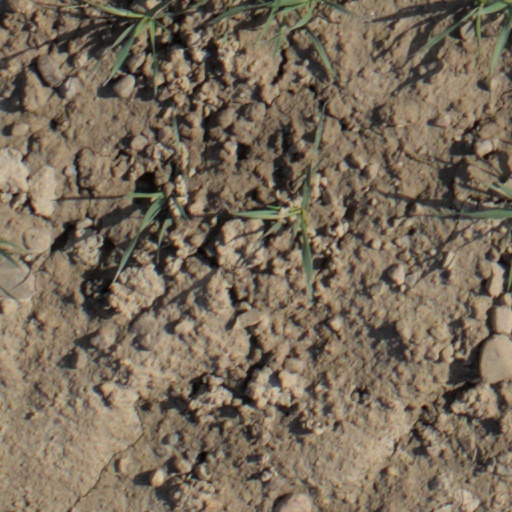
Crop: wheat